Ann Sheridan

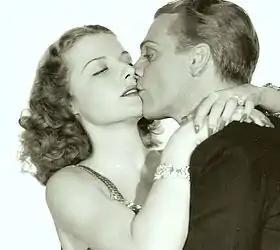
Sheridan and James Cagney in "Angels with Dirty Faces" (1938)

Sheridan's career prospects began to improve at her new studio. Her early films for Warner Bros. included "Sing Me a Love Song" (1936); with Humphrey Bogart; "The Great O'Malley" (1937) with Pat O'Brien and Bogart, her first real break; , with O'Brien and Bogart, singing for the first time in a film; and "Wine, Women and Horses" (1937) with Barton MacLane.